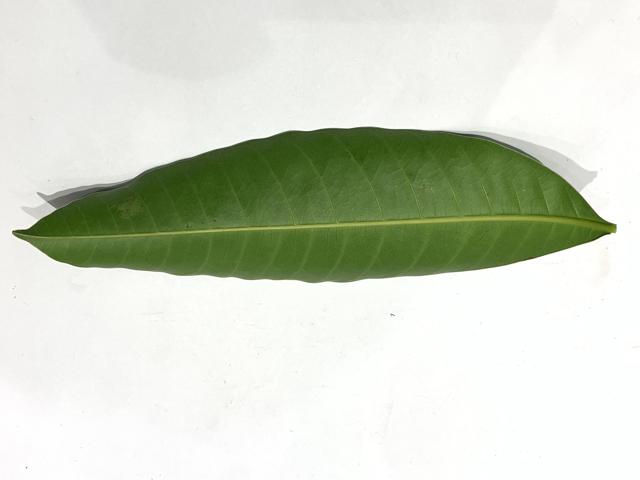
Mango leaf variety: Fazli